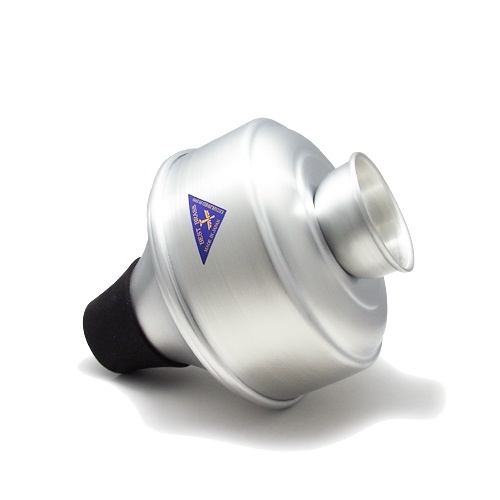
Best Brass "Wah-Wah" Trombone
Wah-Wah & Cool Jazz Because of its unique acoustical design, Wah-Wah & Cool Jazz mute is perfectly in tune with or without the stem, while most of the conventional mutes actually raise pitch when it is played without the stem. This distinctive advantage not only will enable immediate change of mutes but also set a more focused performance.
Brand: Best Brass
Category: Arts & Entertainment > Hobbies & Creative Arts > Musical Instrument & Orchestra Accessories > Brass Instrument Accessories > Brass Instrument Mutes > Harmon Mutes